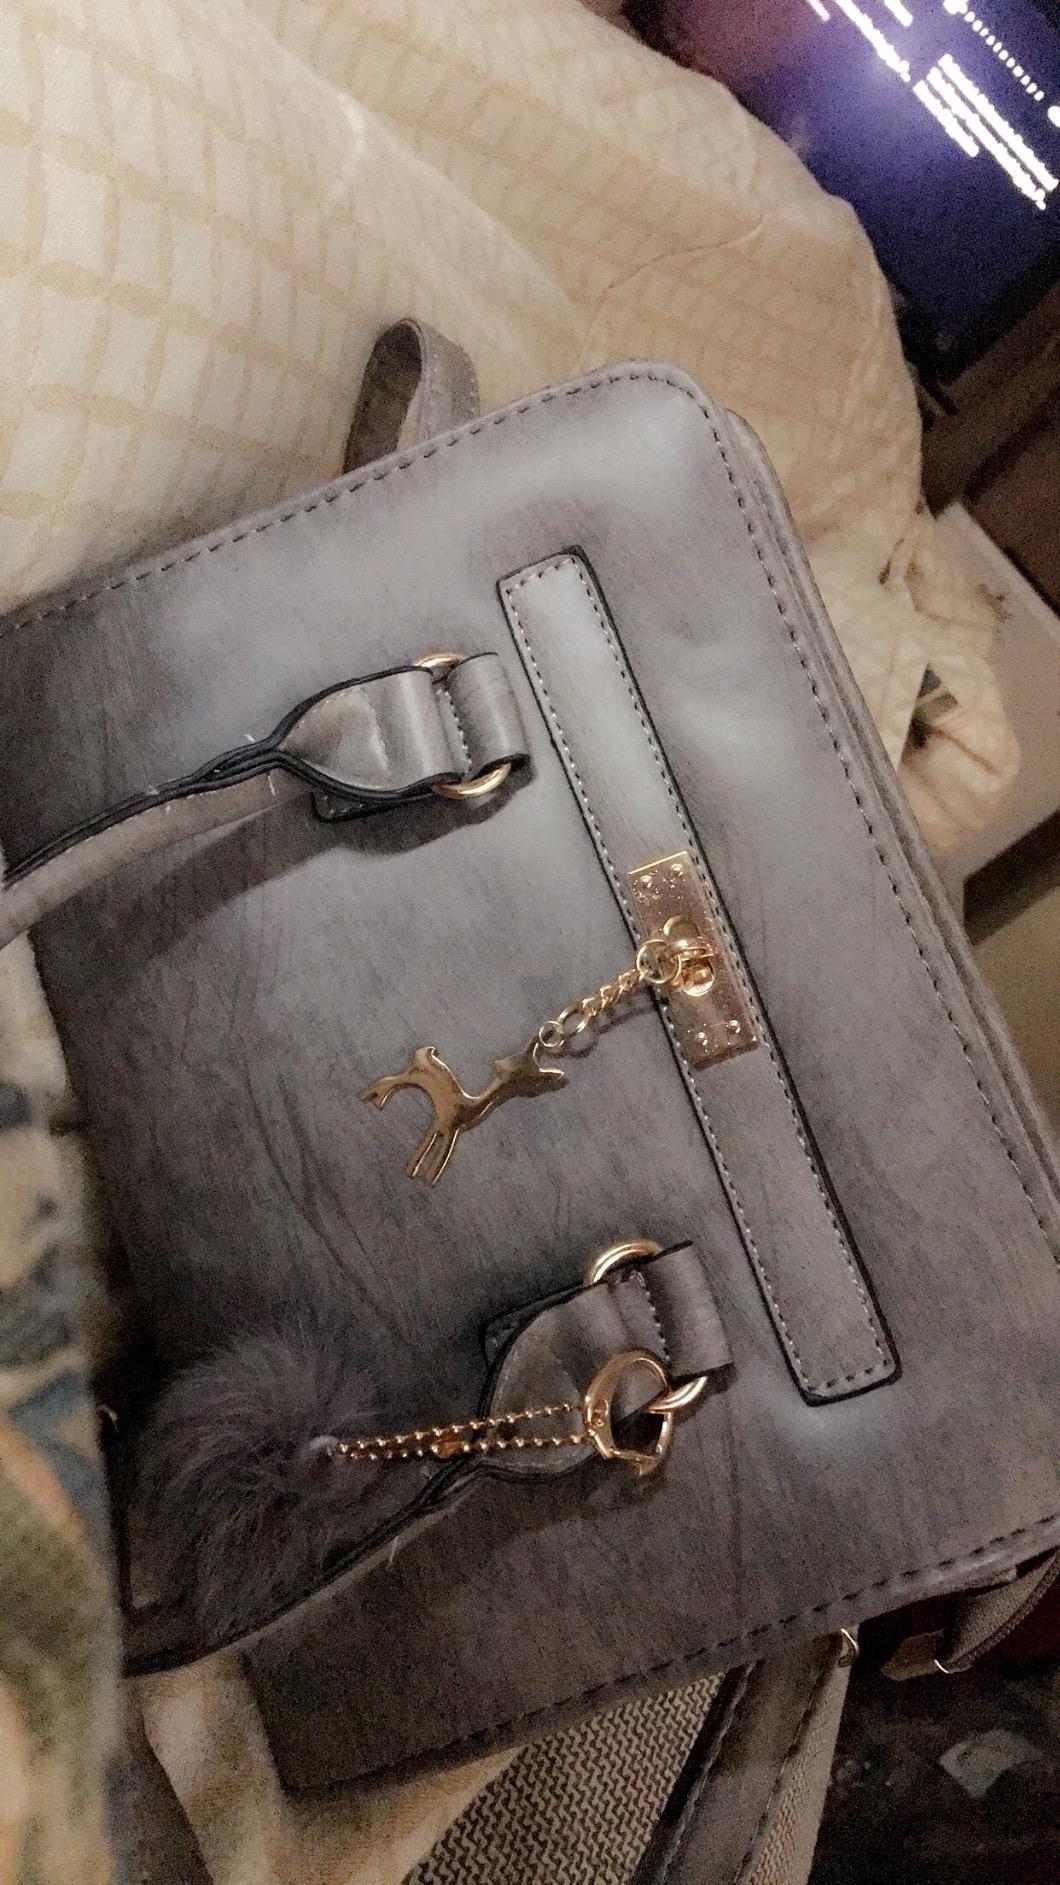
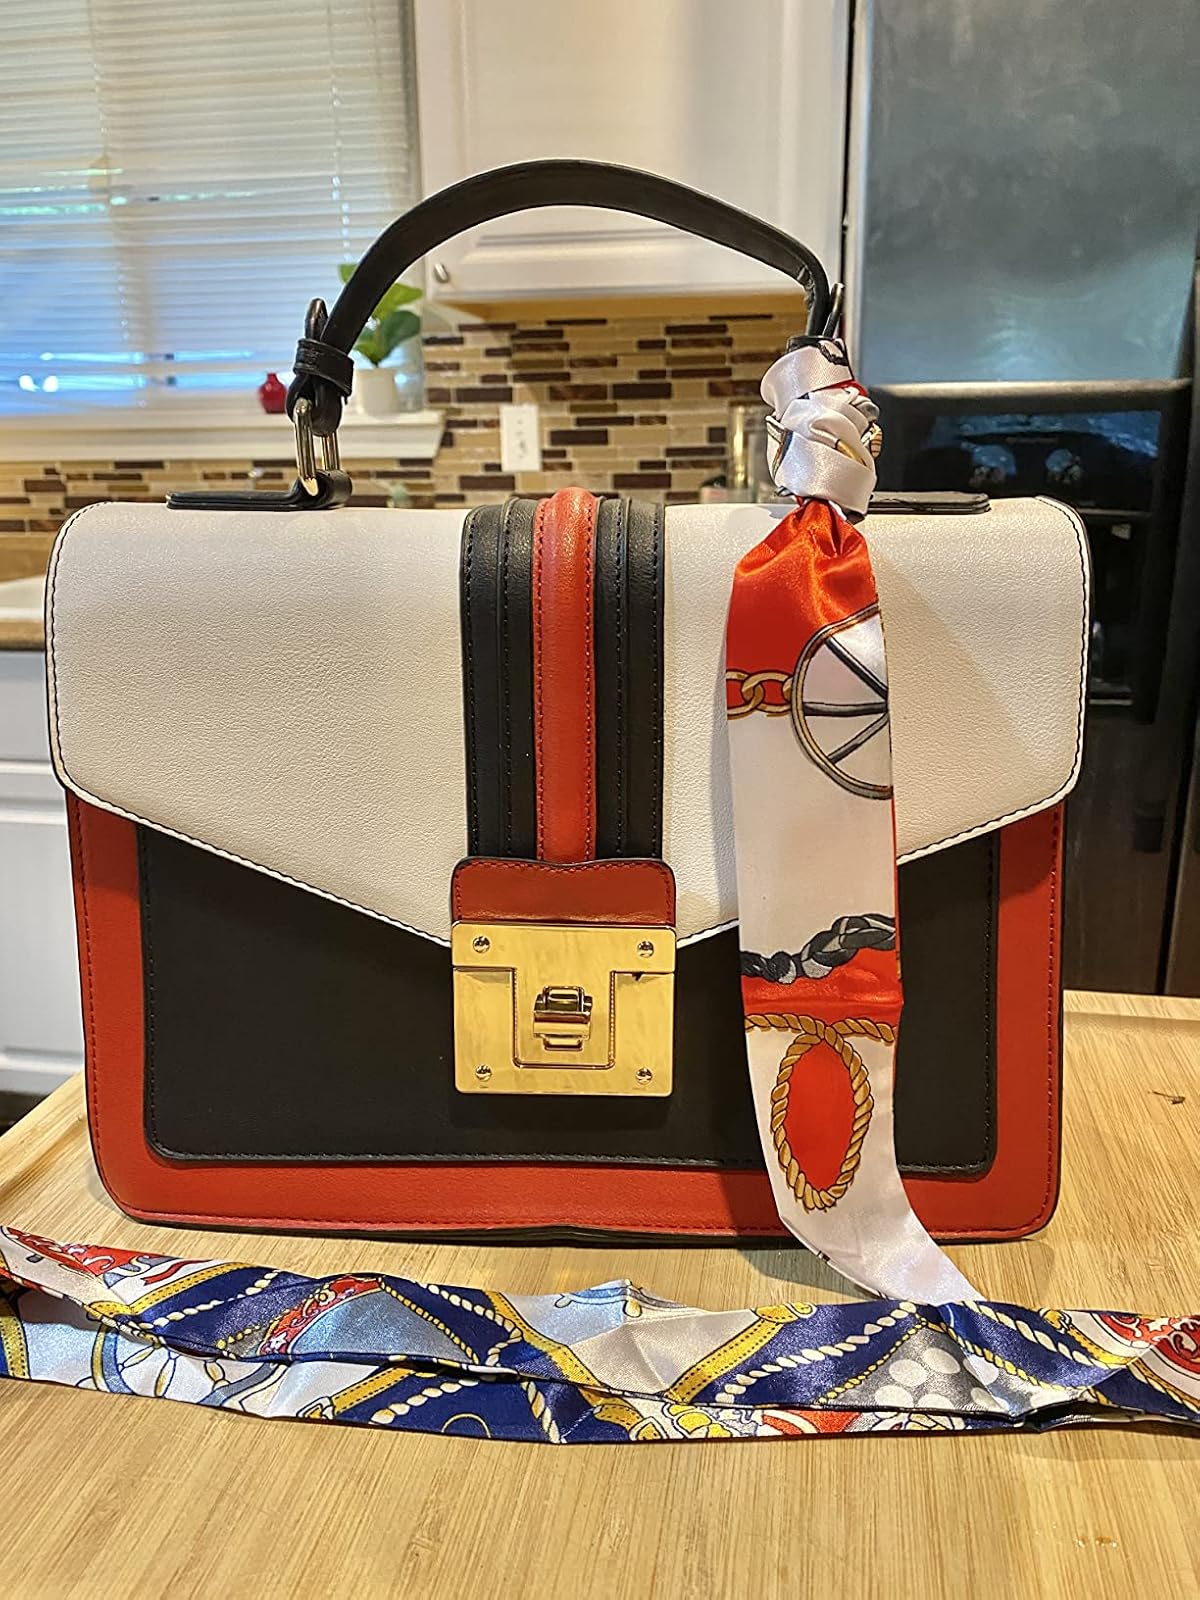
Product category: accessories_handbag
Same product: no